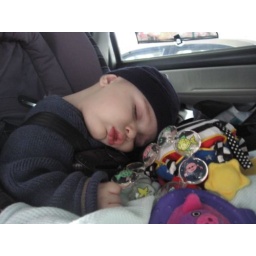
hunter asleep in car seat 2